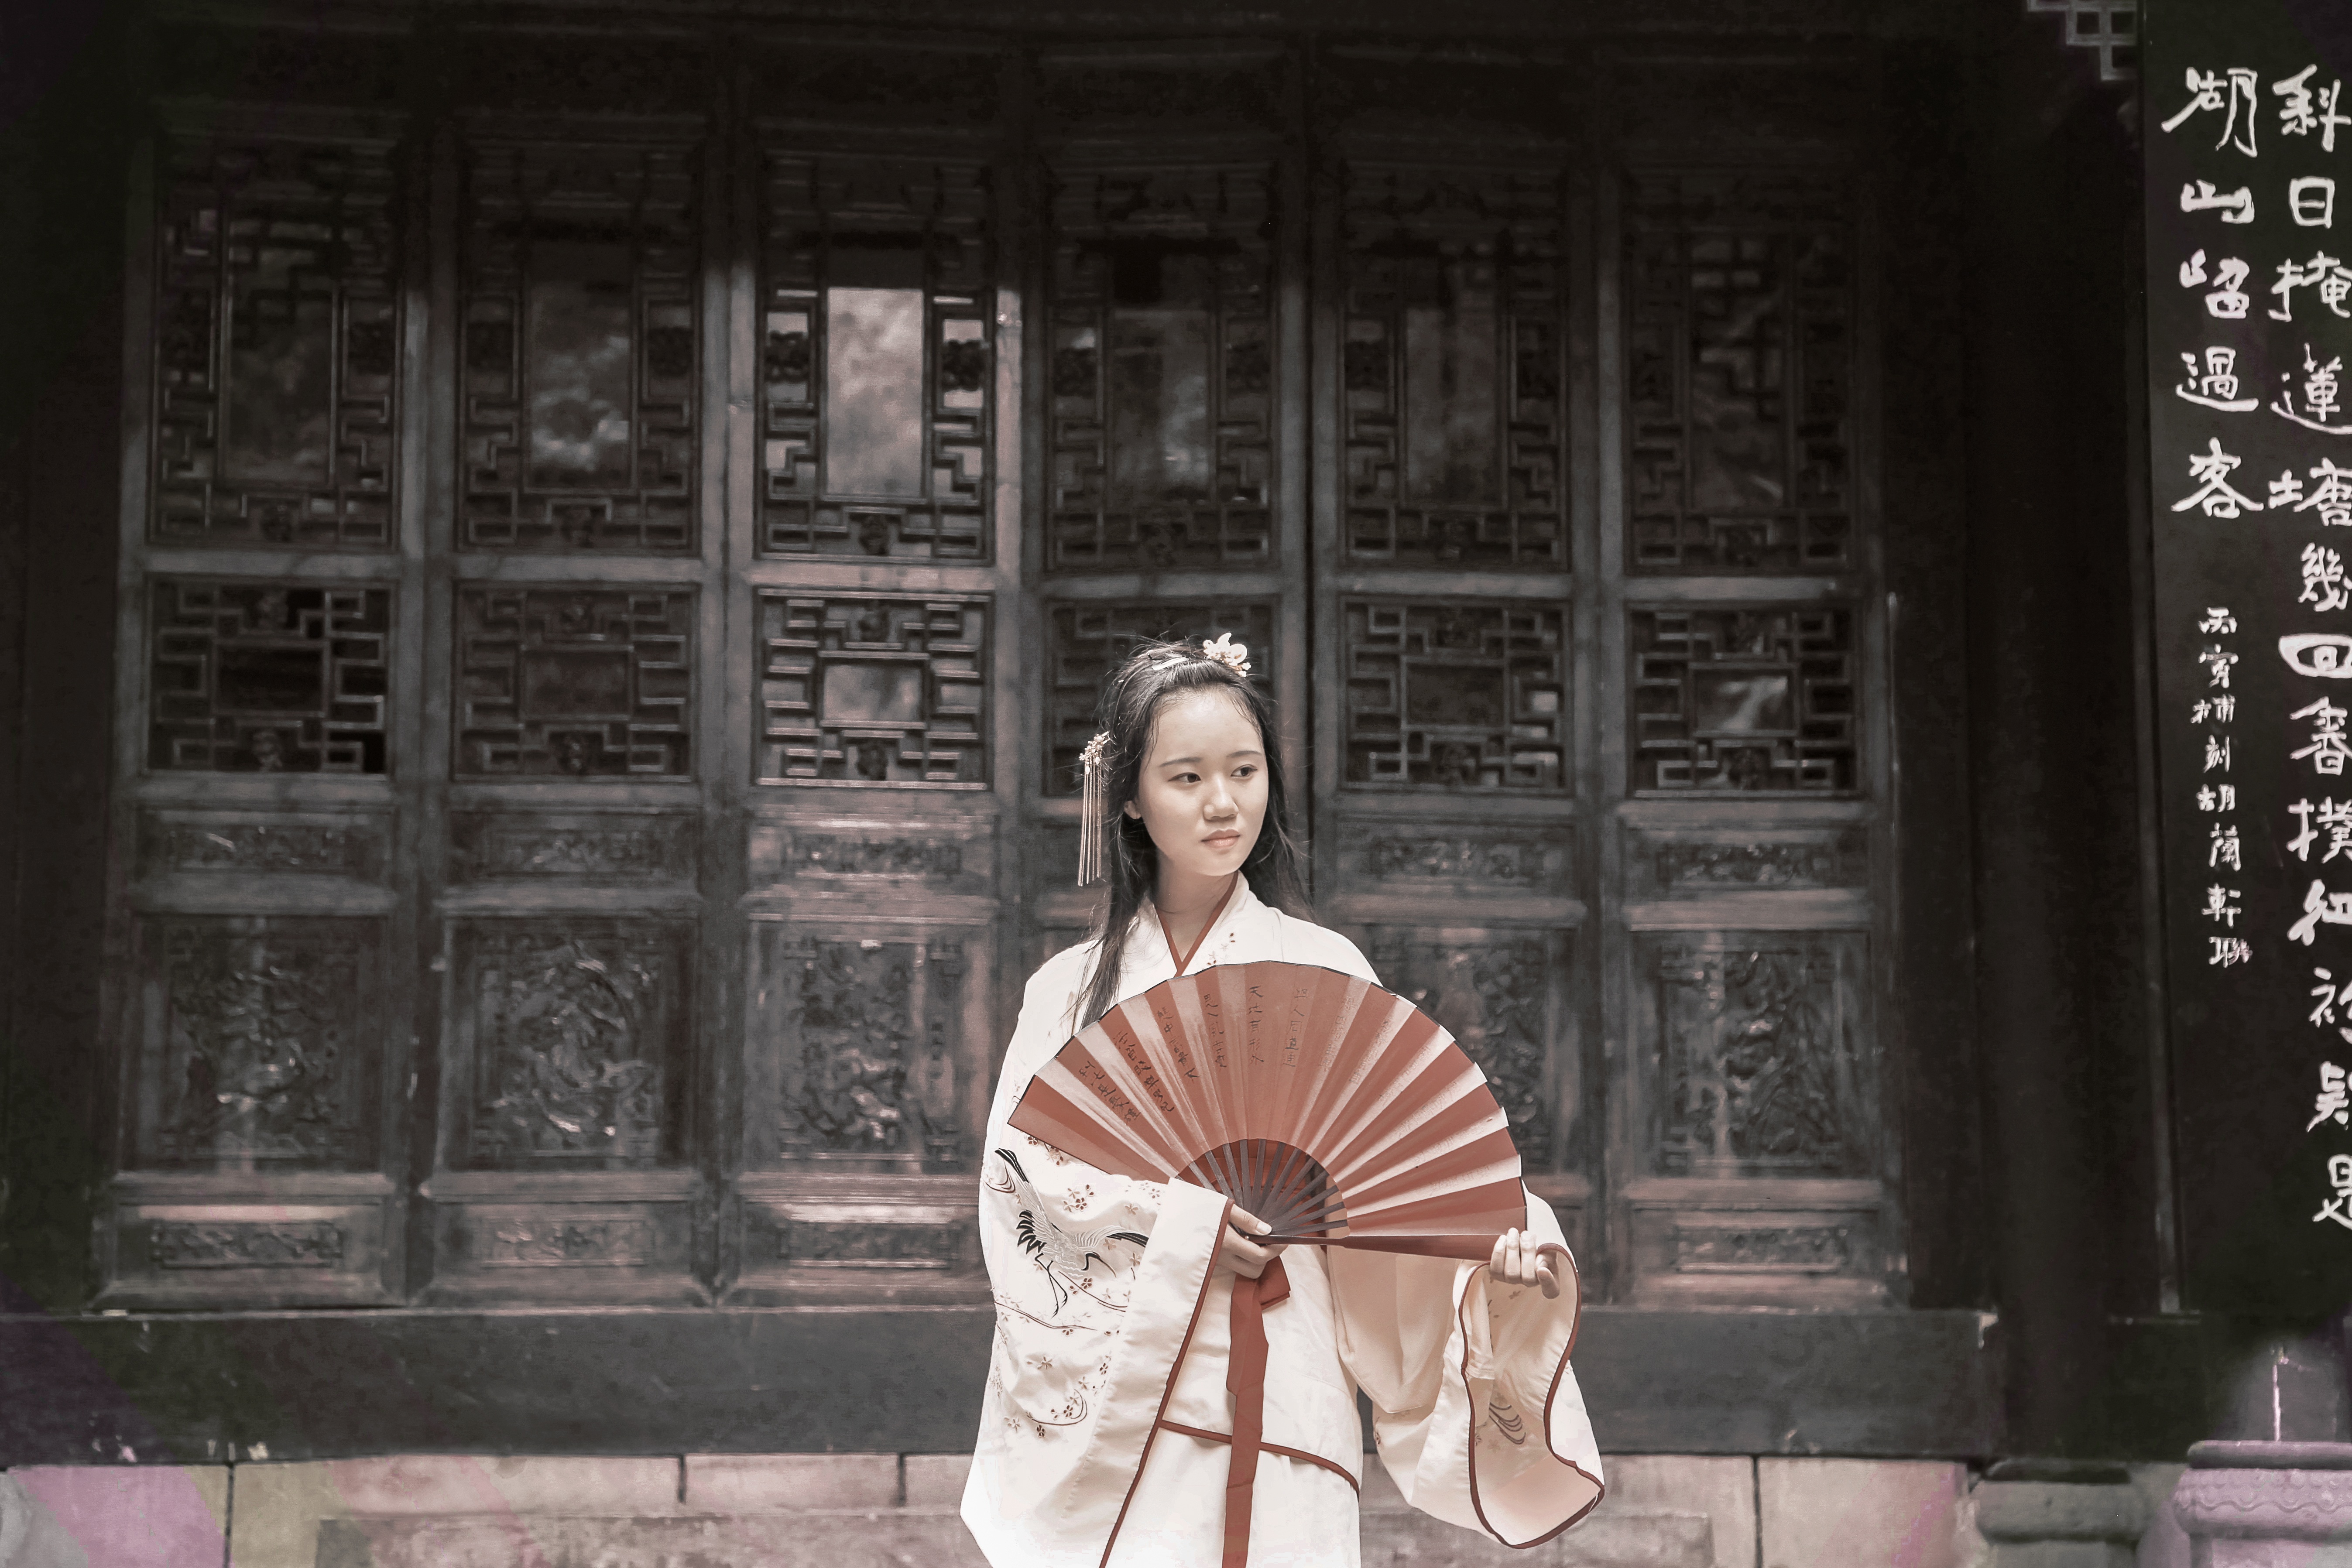
woman, asia, clothing, fan, kimono, girls, temple, photograph, image, china, traditional, antiquity, tone exercises, human positions